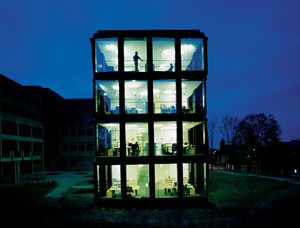
Travaux d’agrandissement du Groupe Helvetia sur le Girtannersberg à Saint-Gall. Italiano: Annesso del Gruppo Helvetia sul Girtannersberg, San Gallo. Español: Obra de ampliación de la sede del Grupo Helvetia en Girtannersberg, San Galo.